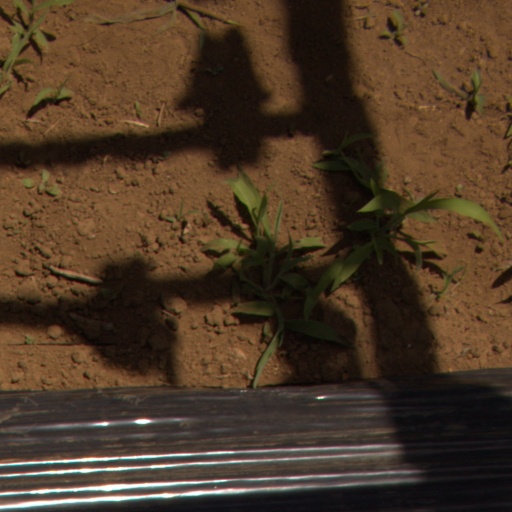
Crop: Jerusalem artichoke